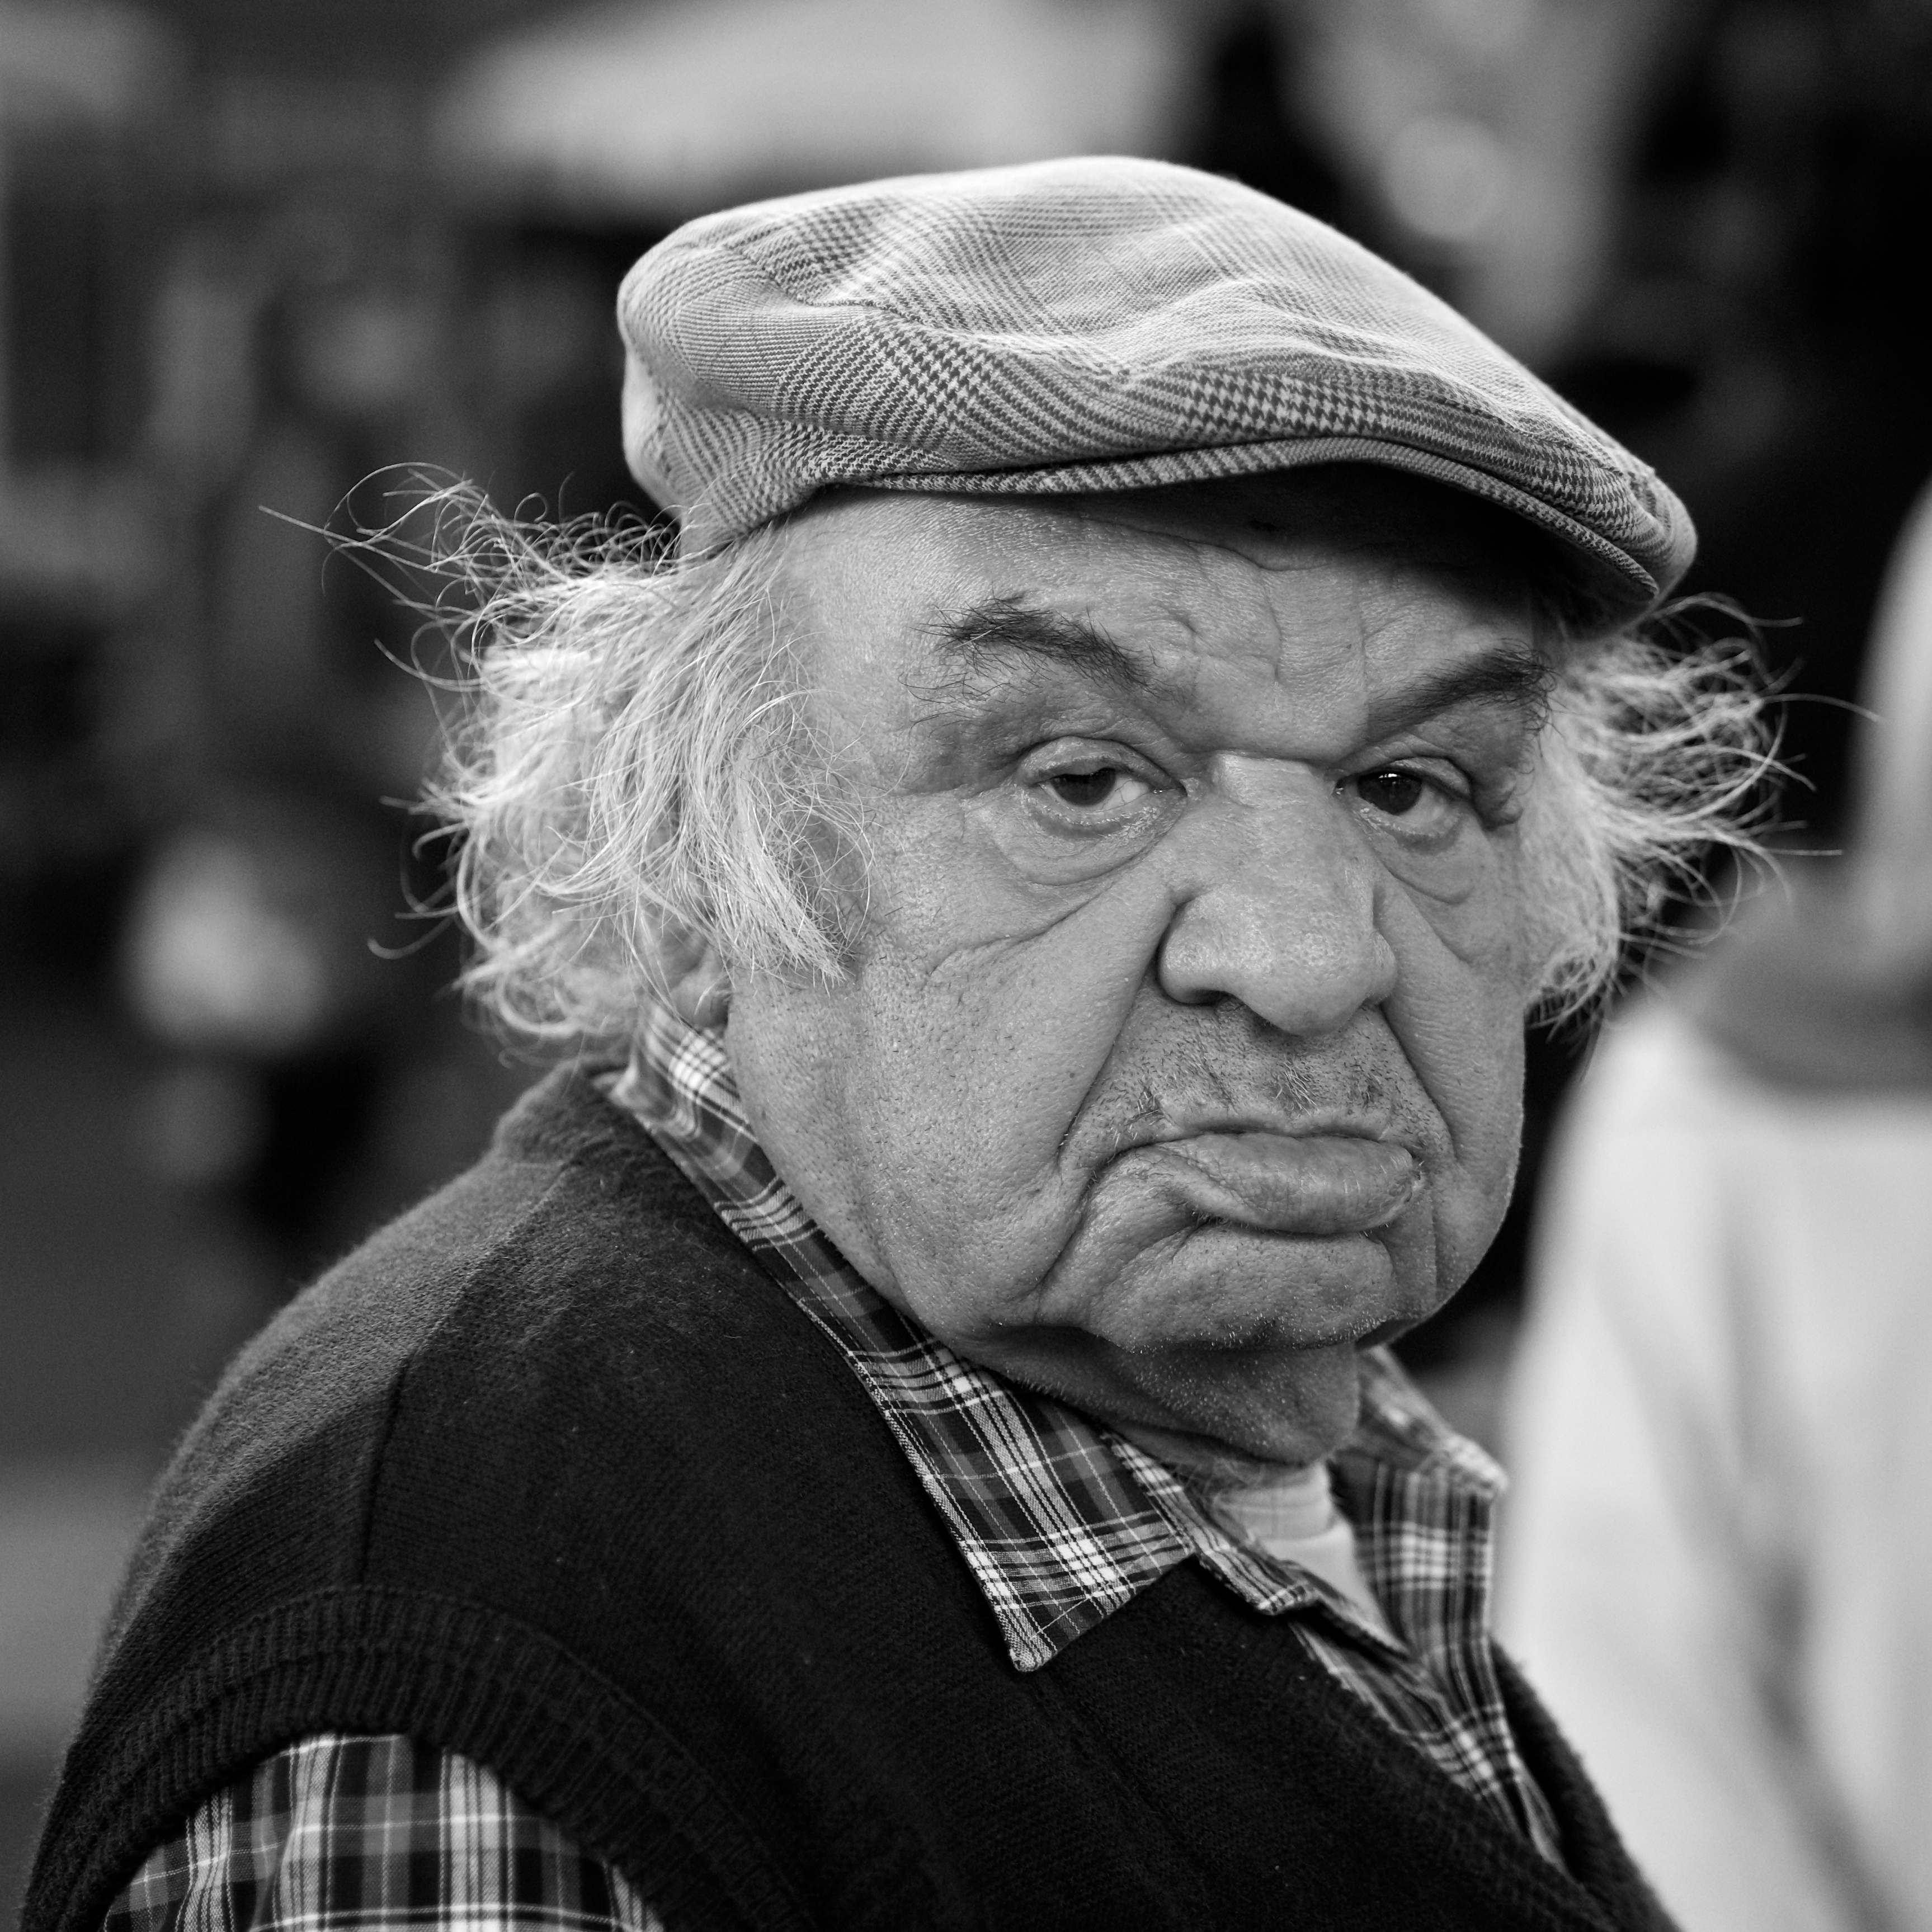
man, person, black and white, people, hair, white, street, photography, ebook, male, portrait, training, black, monochrome, smile, senior citizen, streetphotography, flickr, thomas, video, glasses, head, olympus, omd, fuji, leica, monochrom, leuthard, hcb, thomasleuthard, grandparent, monochrome photography, portrait photography, facial hair